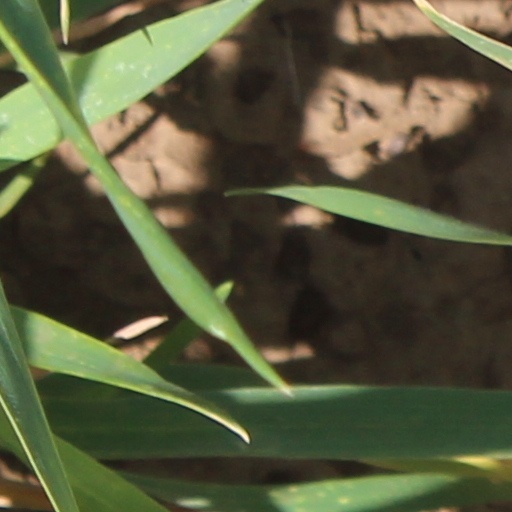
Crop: wheat